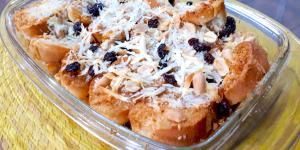
capirotada mexicana con panela